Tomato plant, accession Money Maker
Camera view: bottom (45 deg); turntable rotation: 150 degrees
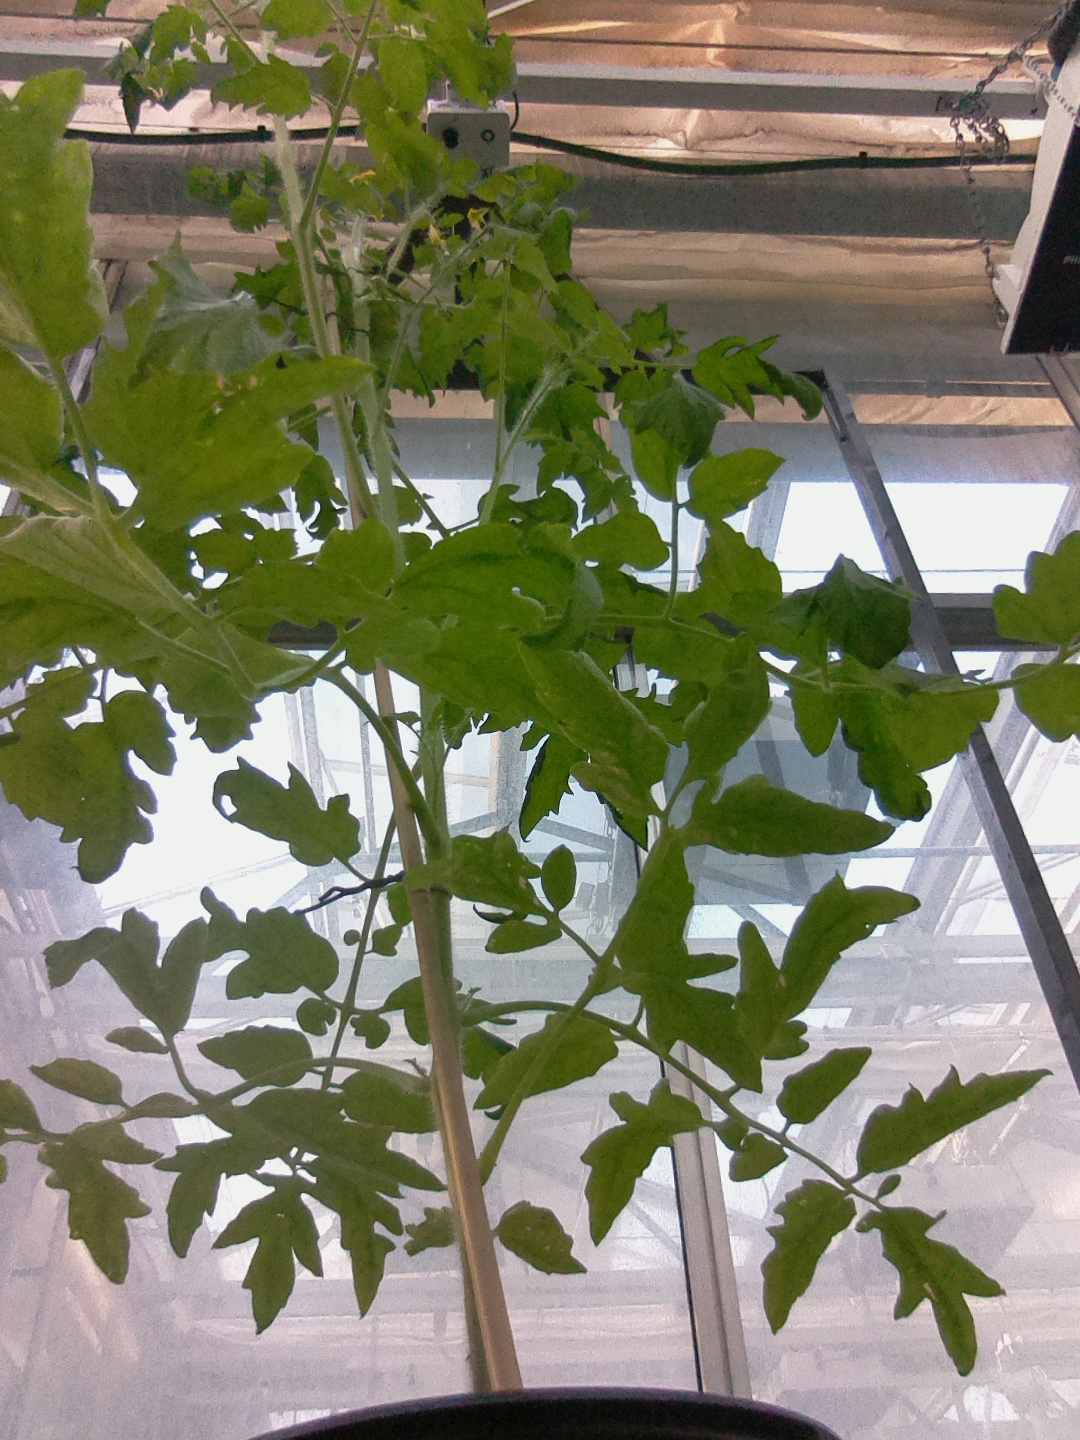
BBCH growth stage 70: Fruits at the main stem or branches visibles